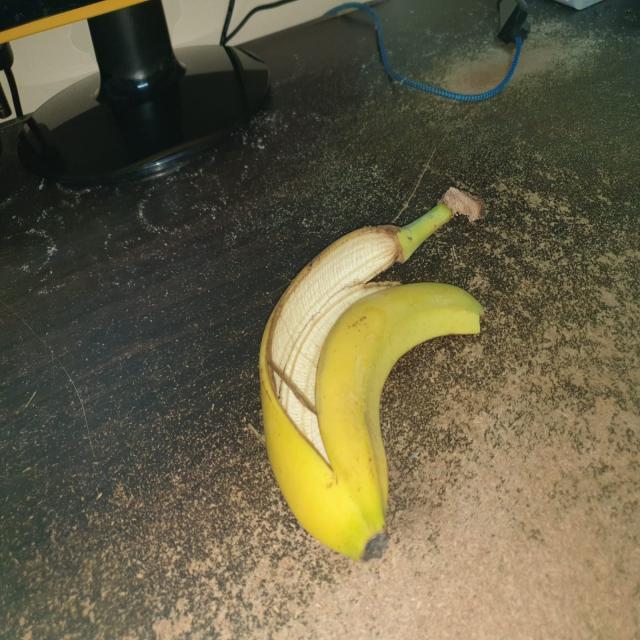
Label: bananas